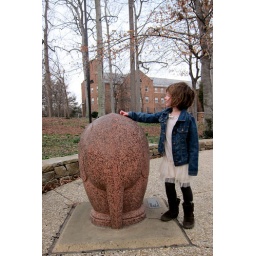
a walk to the animal sculpture garden, in search of the yellow flowers